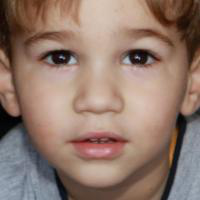
Age group: age 01-10